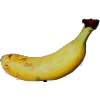
Label: Banana Lady Finger 1